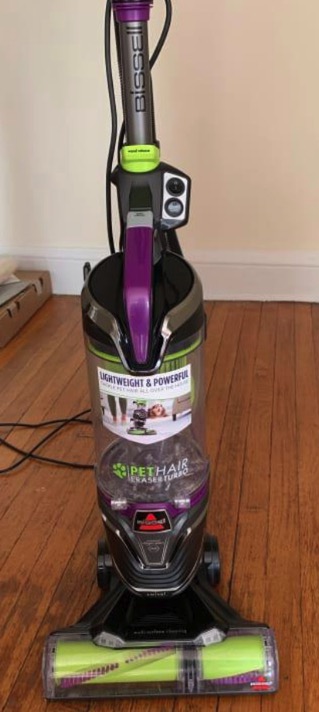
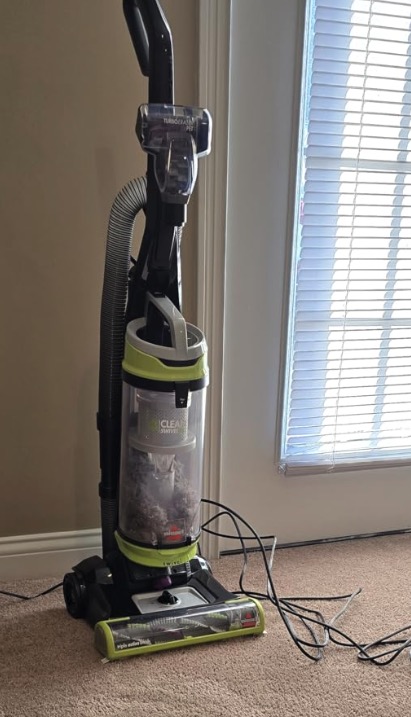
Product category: items_vacuum
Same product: no